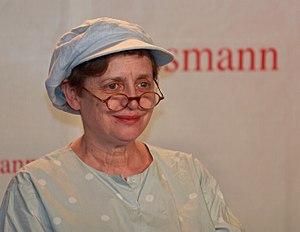
Katharina Thalbach, née le 19 janvier 1954 à Berlin-Est, est une actrice, réalisatrice et directrice artistique allemande.